Opus Arena

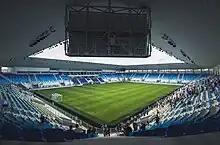
View from southeast, 2023

The stadium has an official capacity of 13,005, which can be extended to 14,750 and is the first all-covered stadium in the country. Roughly 550 seats are of higher standard, of which 100 spread across 7 skyboxes. The roof (188x150m) stretches outside the stadium, ensuring shade or rain protection and making it a more friendly public area. Hovering 22.5 meters above ground, it is the landmark element. The stadium's facade is translucent, ensuring sufficient sunlight access by day to facilities beneath the stands. Divided into 12 horizontal rings, the facade is illuminated in varying colours, making the stadium attractive by night.